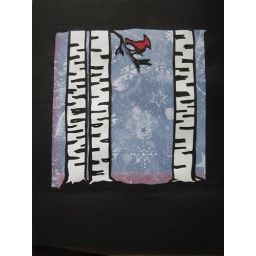
birds in trees 1